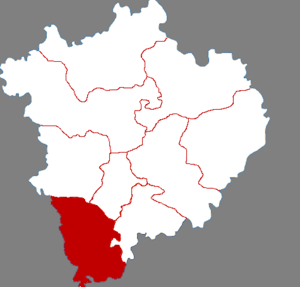
Le district de Jialing est une subdivision administrative de la province du Sichuan en Chine. Il est placé sous la juridiction de la ville-préfecture de Nanchong.